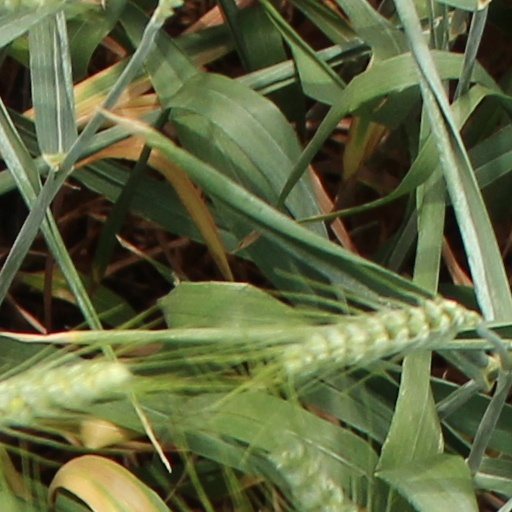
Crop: wheat